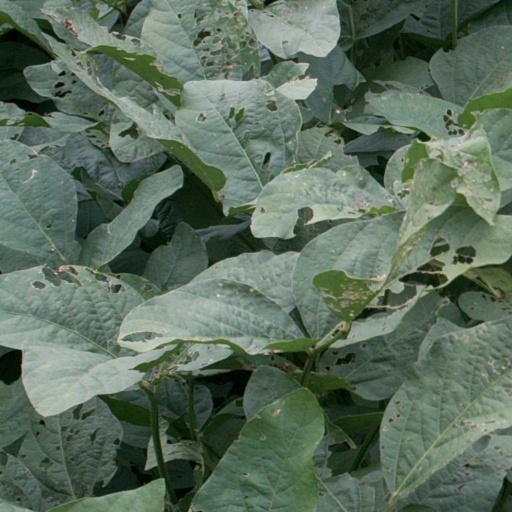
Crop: soybean